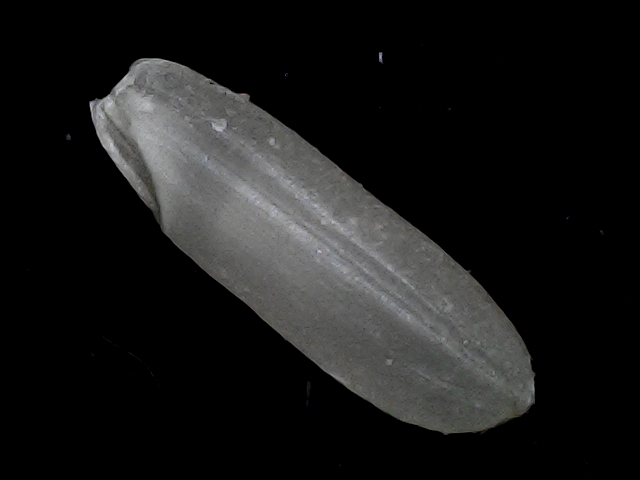
Rice variety: BRRI67